House of Jacques-Louis David

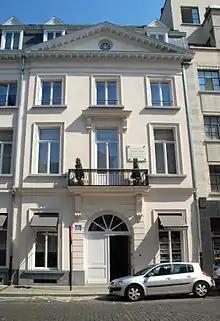
Front view of the house

The House of Jacques-Louis David is a neoclassical building located at 7, rue Léopold (formerly rue Guillaume) in Brussels, Belgium, where the painter died on 29 December 1825.